Bethany Veney

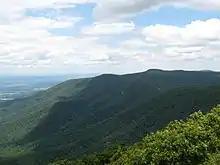
Stony Man Mountain viewed from Hawksbill in Shenandoah National Park, Virginia

Veney made arrangements with David McCoy and John Printz that allowed her to rent a house from Pritz on Stony Man Mountain, a mountain spur south of Luray. She supported herself and her son by keeping wages early by being hired out and paying a $30 annual fee to McCoy for his share of her earnings.